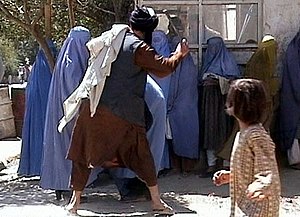
Korporlig afstraffelse / Korporlig afstraffelse i de enkelte lande / Sharia
En talebaner prygler en kvinde i Kabul som straf for, at kvinden ikke gik tilstrækkeligt tildækket offentligt
Korporlig afstraffelse er en straf som direkte rammer den straffedes krop. Dette kan ske eksempelvis som pryglestraf, amputation eller knusning af lemmer eller dødsstraf. Korporlig afstraffelse udøvet indenfor familieforhold benævnes normalt revselse.